Khwae Noi National Park

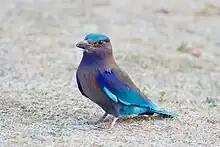
Indochinese roller

Birds,the park has some 18 species, of which 12 species of passerine from 10 families, represented by one species: